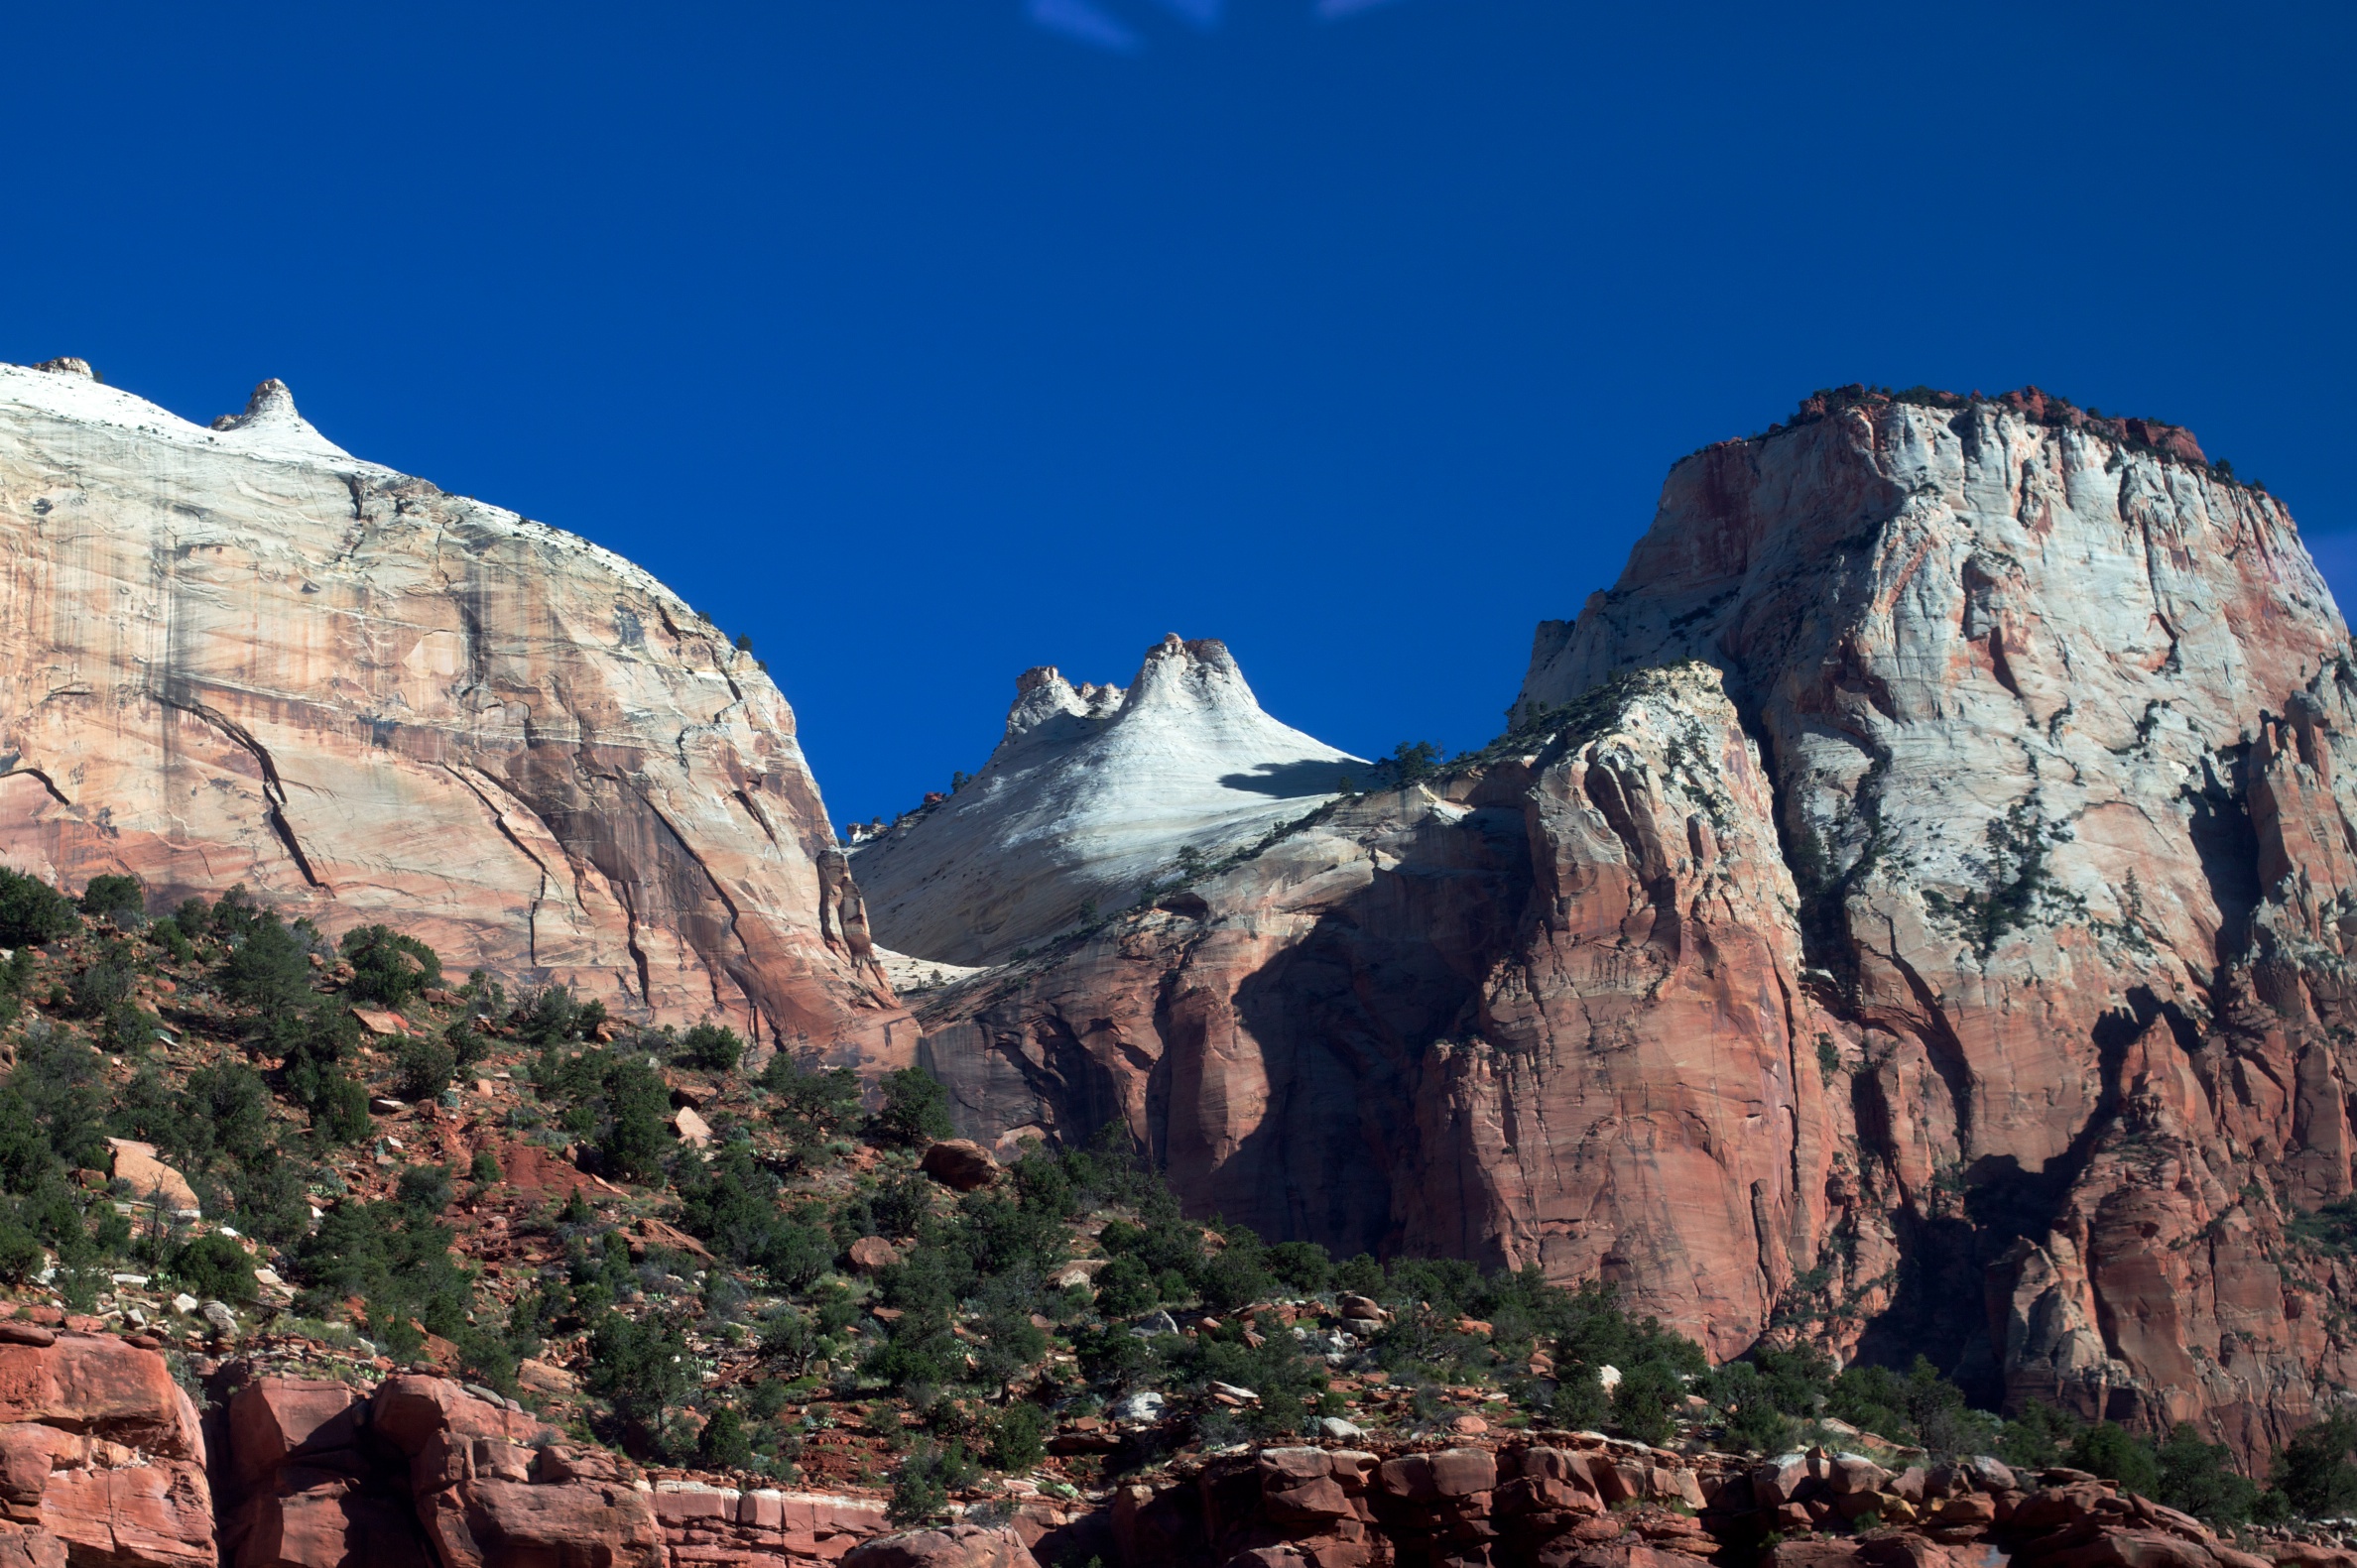
rock, mountain, valley, mountain range, formation, cliff, arch, park, canyon, terrain, national park, geology, alps, utah, plateau, zion, landform, geographical feature, mountainous landforms